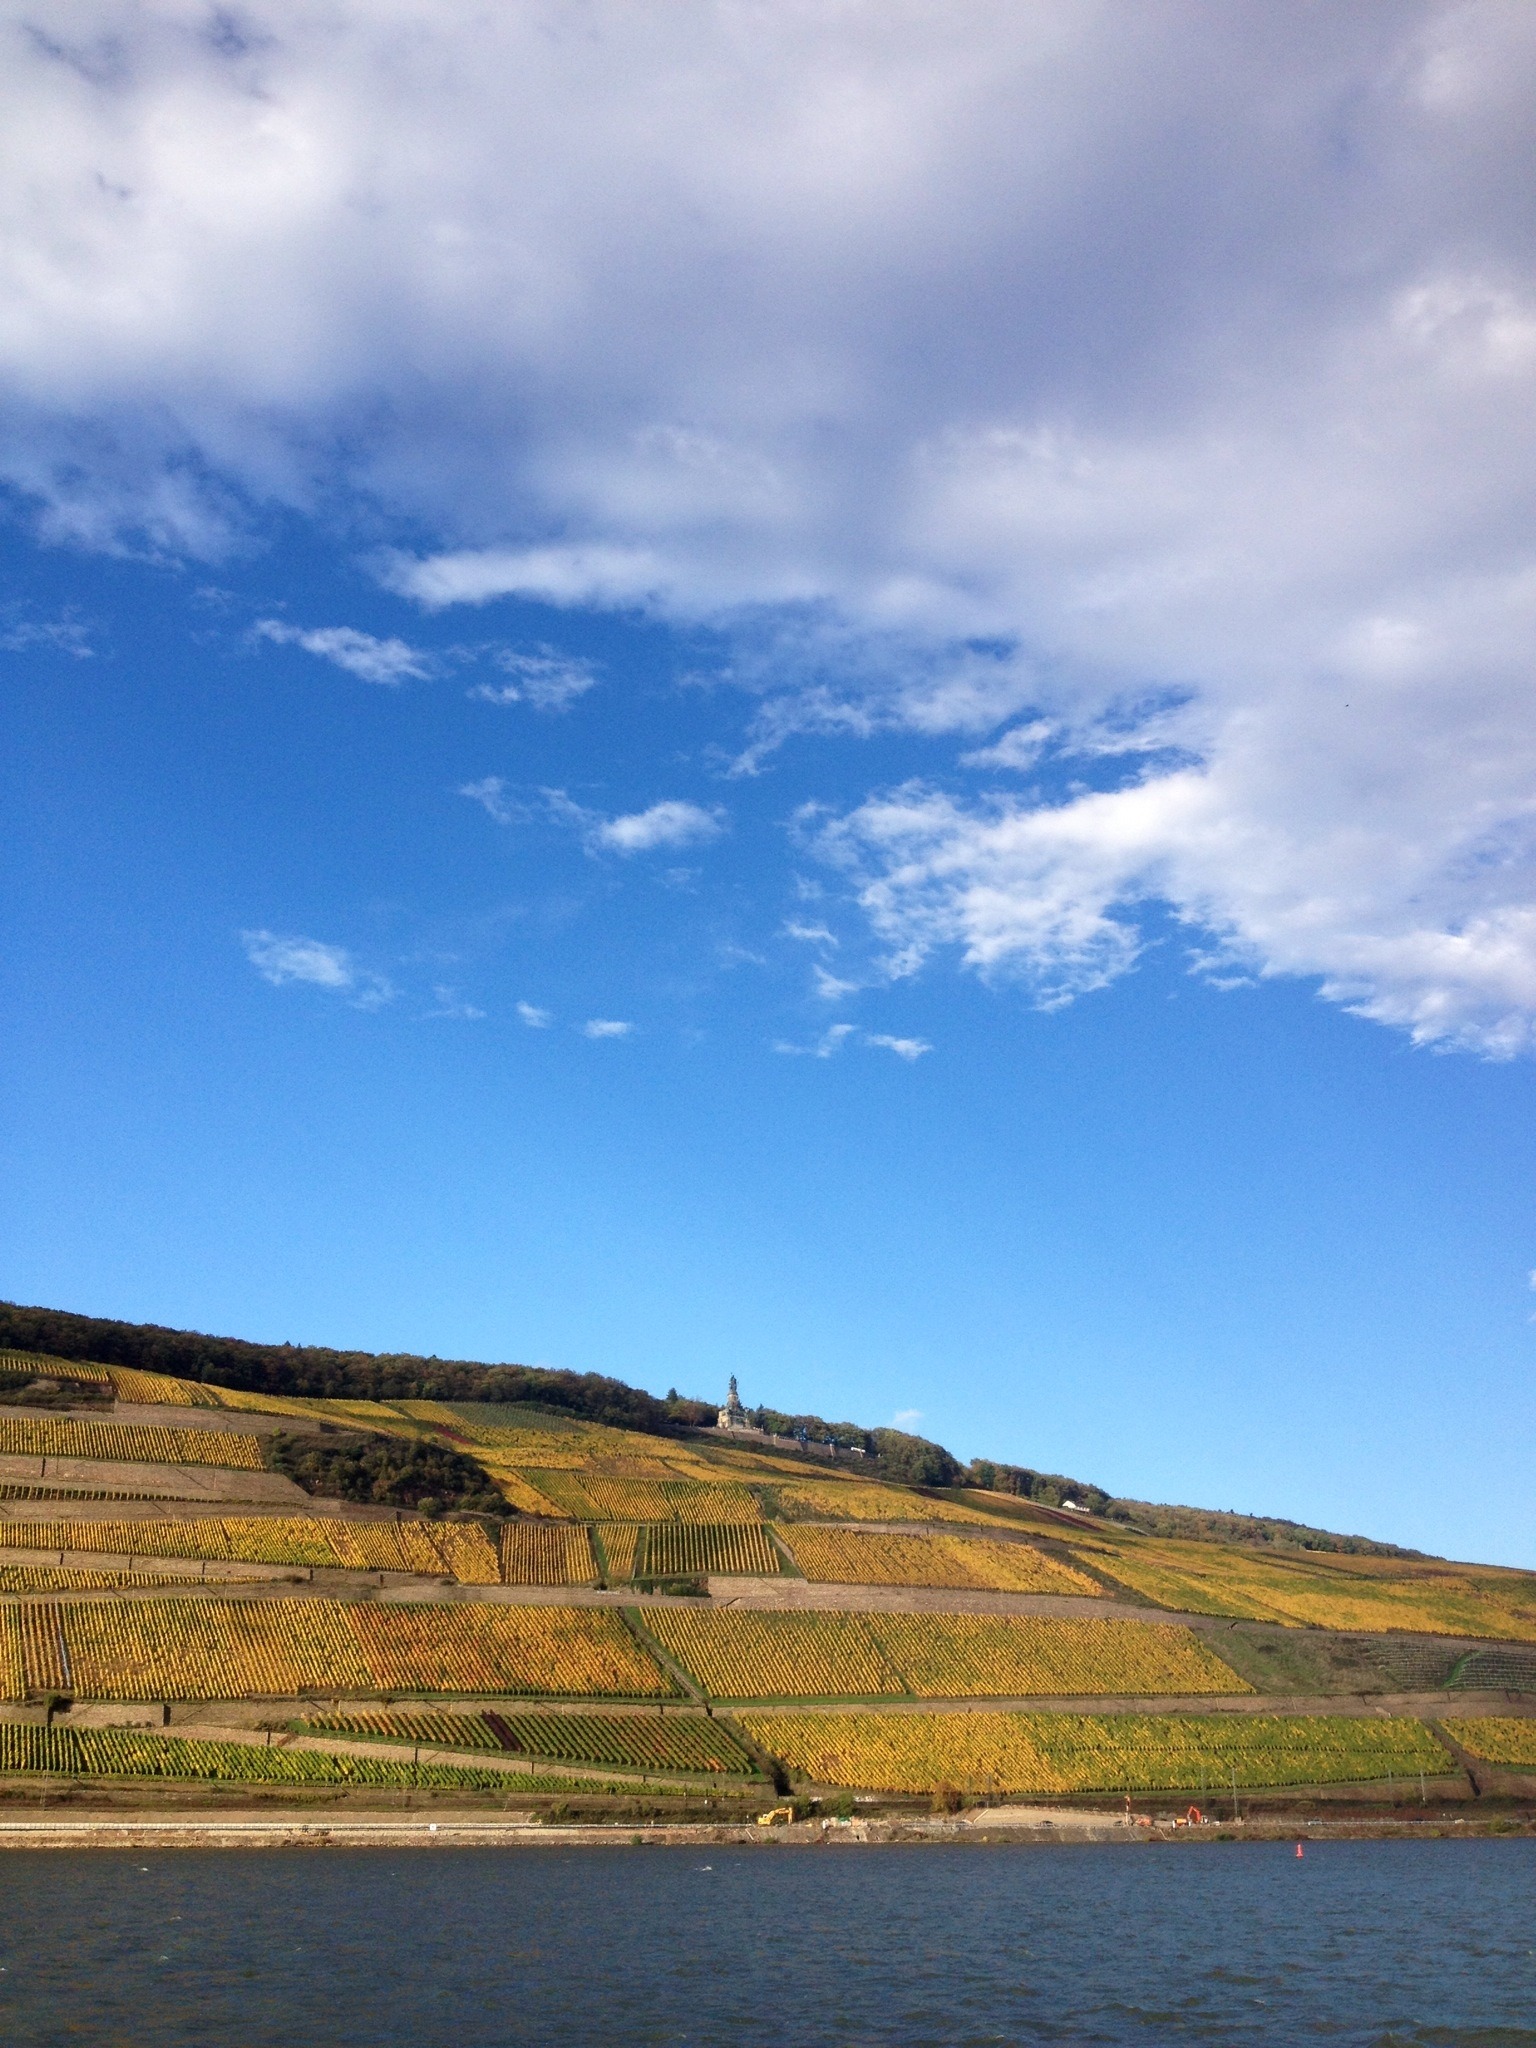
landscape, sea, coast, tree, nature, forest, horizon, mountain, cloud, sky, wine, hill, shore, lake, river, dusk, reflection, bay, reservoir, bank, habitat, loch, rhine, winegrowing, rural area, landform, r desheim, bingen, meteorological phenomenon, natural environment, geographical feature, mountainous landforms, weinterassen, the niederwalddenkmal